Pininfarina Battista

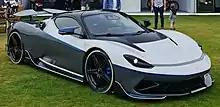
Battista Anniversario

On 22 May 2020 Automobili Pininfarina unveiled a special edition of the Battista called the Anniversario. Each Battista Anniversario is hand-painted in Cambiano. The car needs to be disassembled and reassembled three times before it obtains its final livery. The colour scheme is an homage to the Piedmont environment, where Battista "Pinin" Farina worked and lived: Bianco Setriere, Grigio Antonelliano, and the Pininfarina signature colour, the Iconica Blu. To go alongside the new color scheme Automobili Pininfarina created a new wheel design: the Impulso. These centre-lock forged aluminium wheels represent an upgrade not only in aesthetics but also in car performance, thanks to a 10-kilo weight reduction compared to Battista wheels. The rear pair has been enlarged from 20-inch to 21-inch to enable greater traction when driving in high-performance environments.